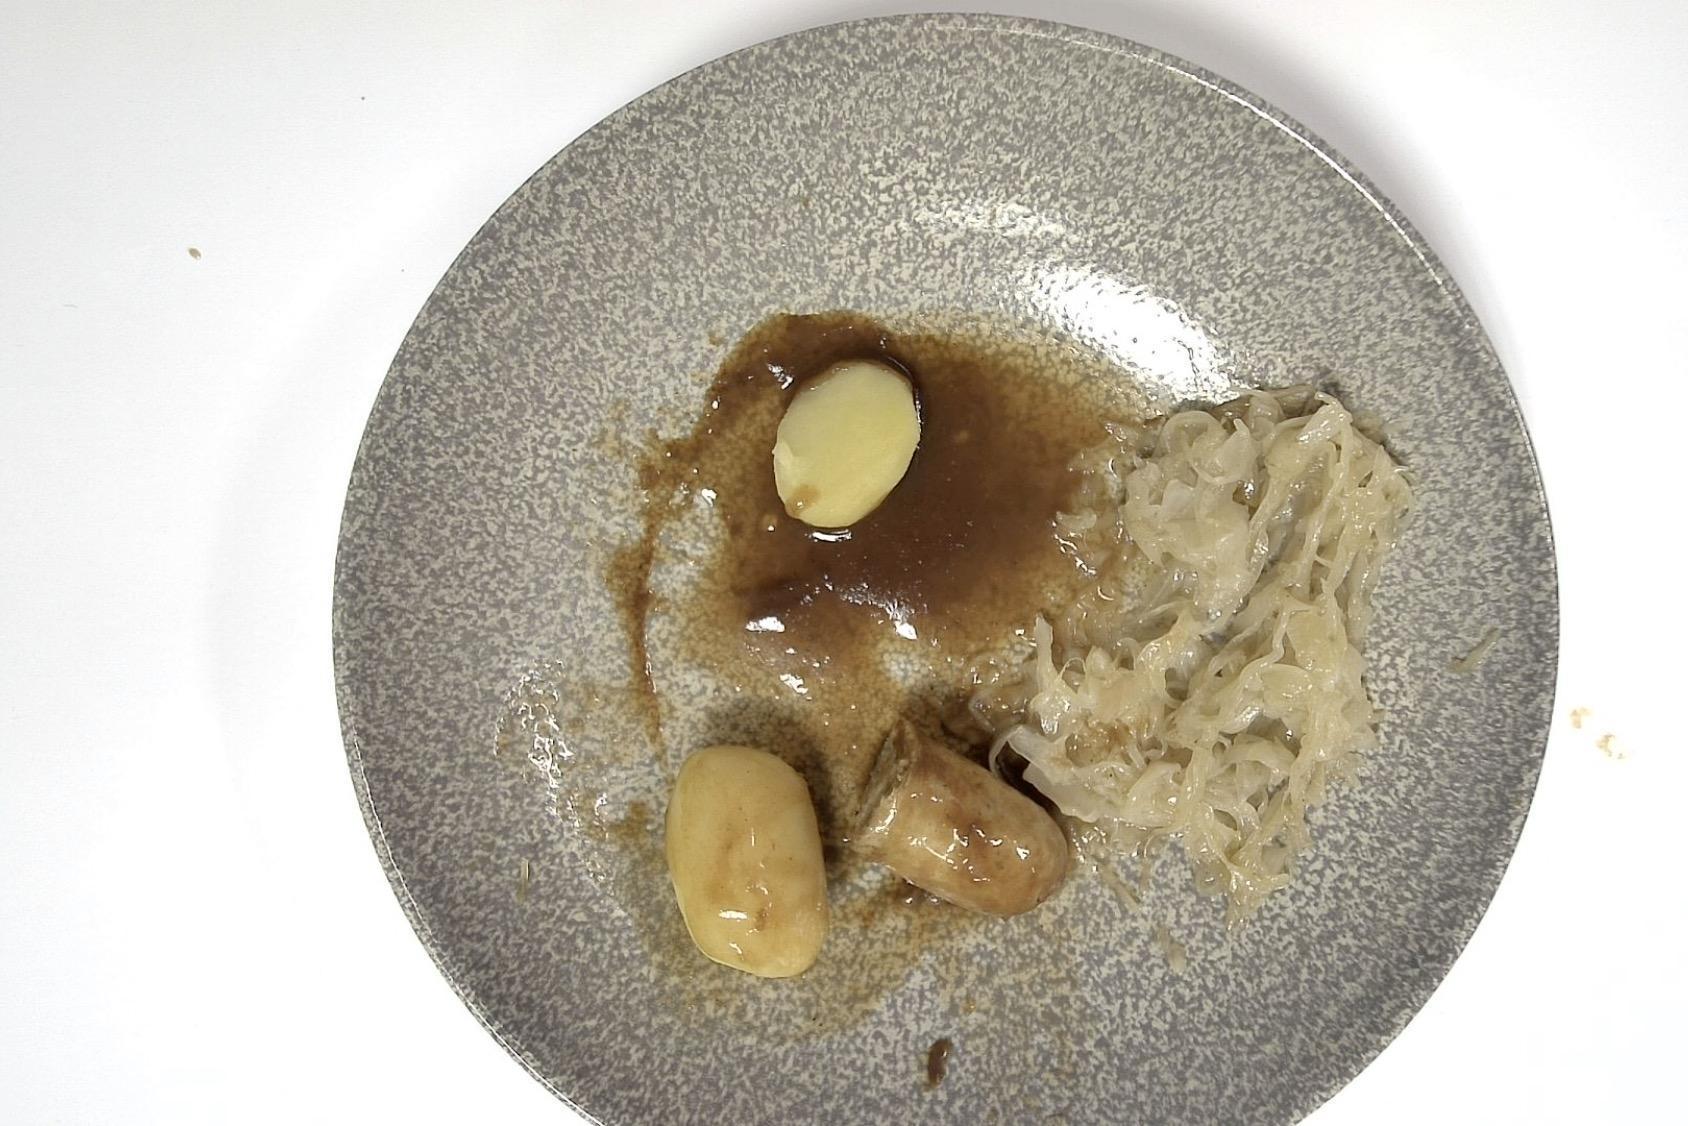
Dish: Rostbratwurst mit Sauerkraut und Kartoffeln an Brauner Sauce
Portion size: Normale Portion
Ingredients: potatoes, sauerkraut, brown-sauce, grilled-sausage
Weight as served: 325 g
Energy as served: 326,570 kcal (1.363,620 kJ)
Fat: 19,630 g (saturated: 6,490 g)
Carbohydrates: 23,745 g (sugar: 8,215 g)
Protein: 11,855 g
Salt: 5,430 g
Weight after return: 195 g
Energy after return: 195,942 kcal